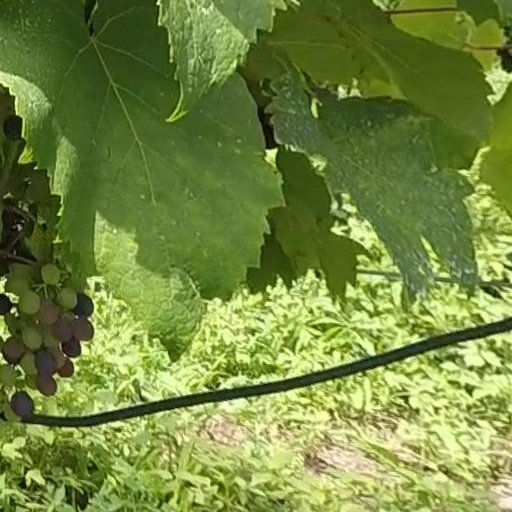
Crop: grape